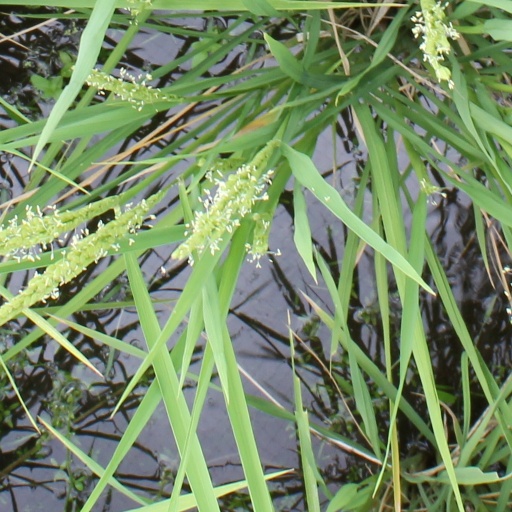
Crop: rice